Battle of Boulogne

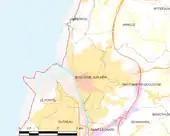

The Franco-British counter-attack at Arras led the Germans to continue to attack north towards the Channel Ports, rather than south over the Somme and late on 21 May, "Oberkommando des Heeres" (OKH) ordered "Panzergruppe Kleist" to advance about north, to capture Boulogne and Calais. Apprehension about another counter-attack led to the XV Corps being held back, a division of the XLI Corps being moved eastwards and the 10th Panzer Division of XIX Corps was detached to guard against a counter-attack from the south. Parts of the 1st Panzer Division (Lieutenant-General Friedrich Kirchner) and 2nd Panzer Division (Lieutenant-General Rudolf Veiel), both formations of XIX Corps, were also held back to defend bridgeheads over the Somme. The 2nd Panzer Division was ordered to advance to Boulogne on a line from Baincthun to Samer, with the 1st Panzer Division as a flank guard on the right, advancing to Desvres and Marquise in case of a counter-attack from Calais.